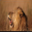
Label: lion